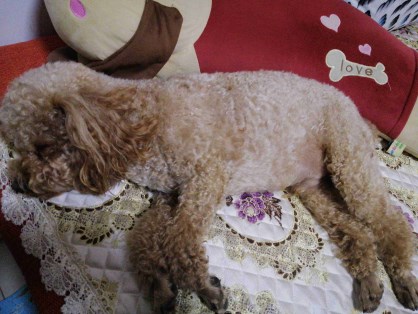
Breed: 7449-n000128-teddy